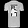
Label: T - shirt / top